Vitoria massacre

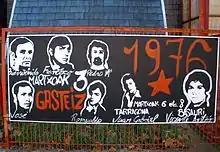
Hommage to the dead in 2014.

In January 1976, some six thousand workers initiated a strike against the decree to limit wage increases for better working conditions and against a decree to limit wage increases. Two months later, they called for the third time for a general strike, massively followed on 3 March. That same day armed police entered the Church of San Francisco in Vitoria-Gasteiz, where workers were gathering. The police asked them to leave despite the opposition of the priest and the agreement signed by the Catholic Church and the Spanish Government stating that police were not to enter any churches by force. Just a few seconds later, the police used tear gas inside the church, which was crowded. As suffocating workers tried to escape, they were beaten and shot.